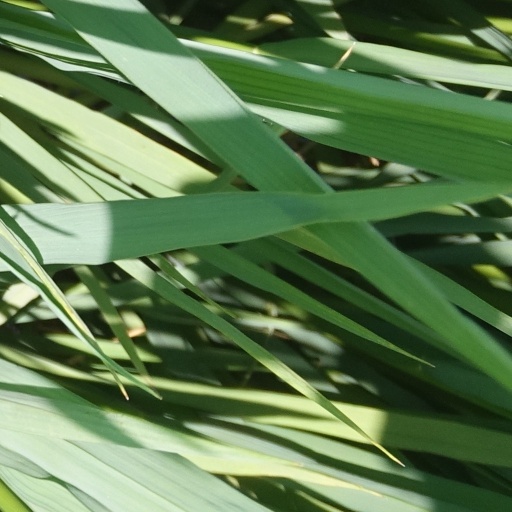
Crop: rice